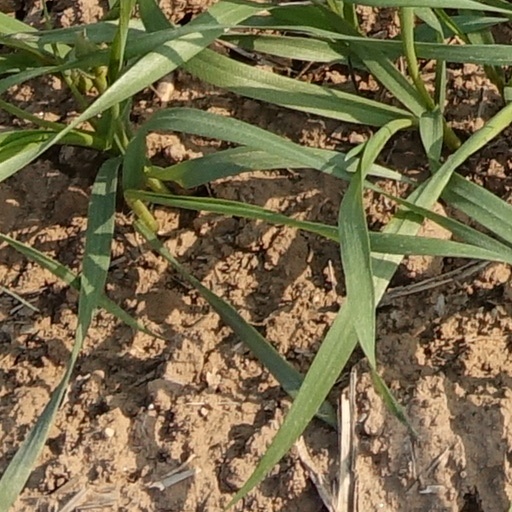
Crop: wheat